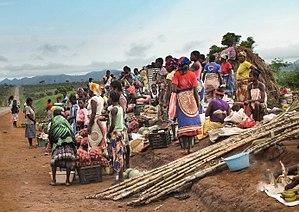
La culture de l'Angola, pays d'Afrique australe, désigne d'abord les pratiques culturelles observables de ses 27 000 000 d'habitants.